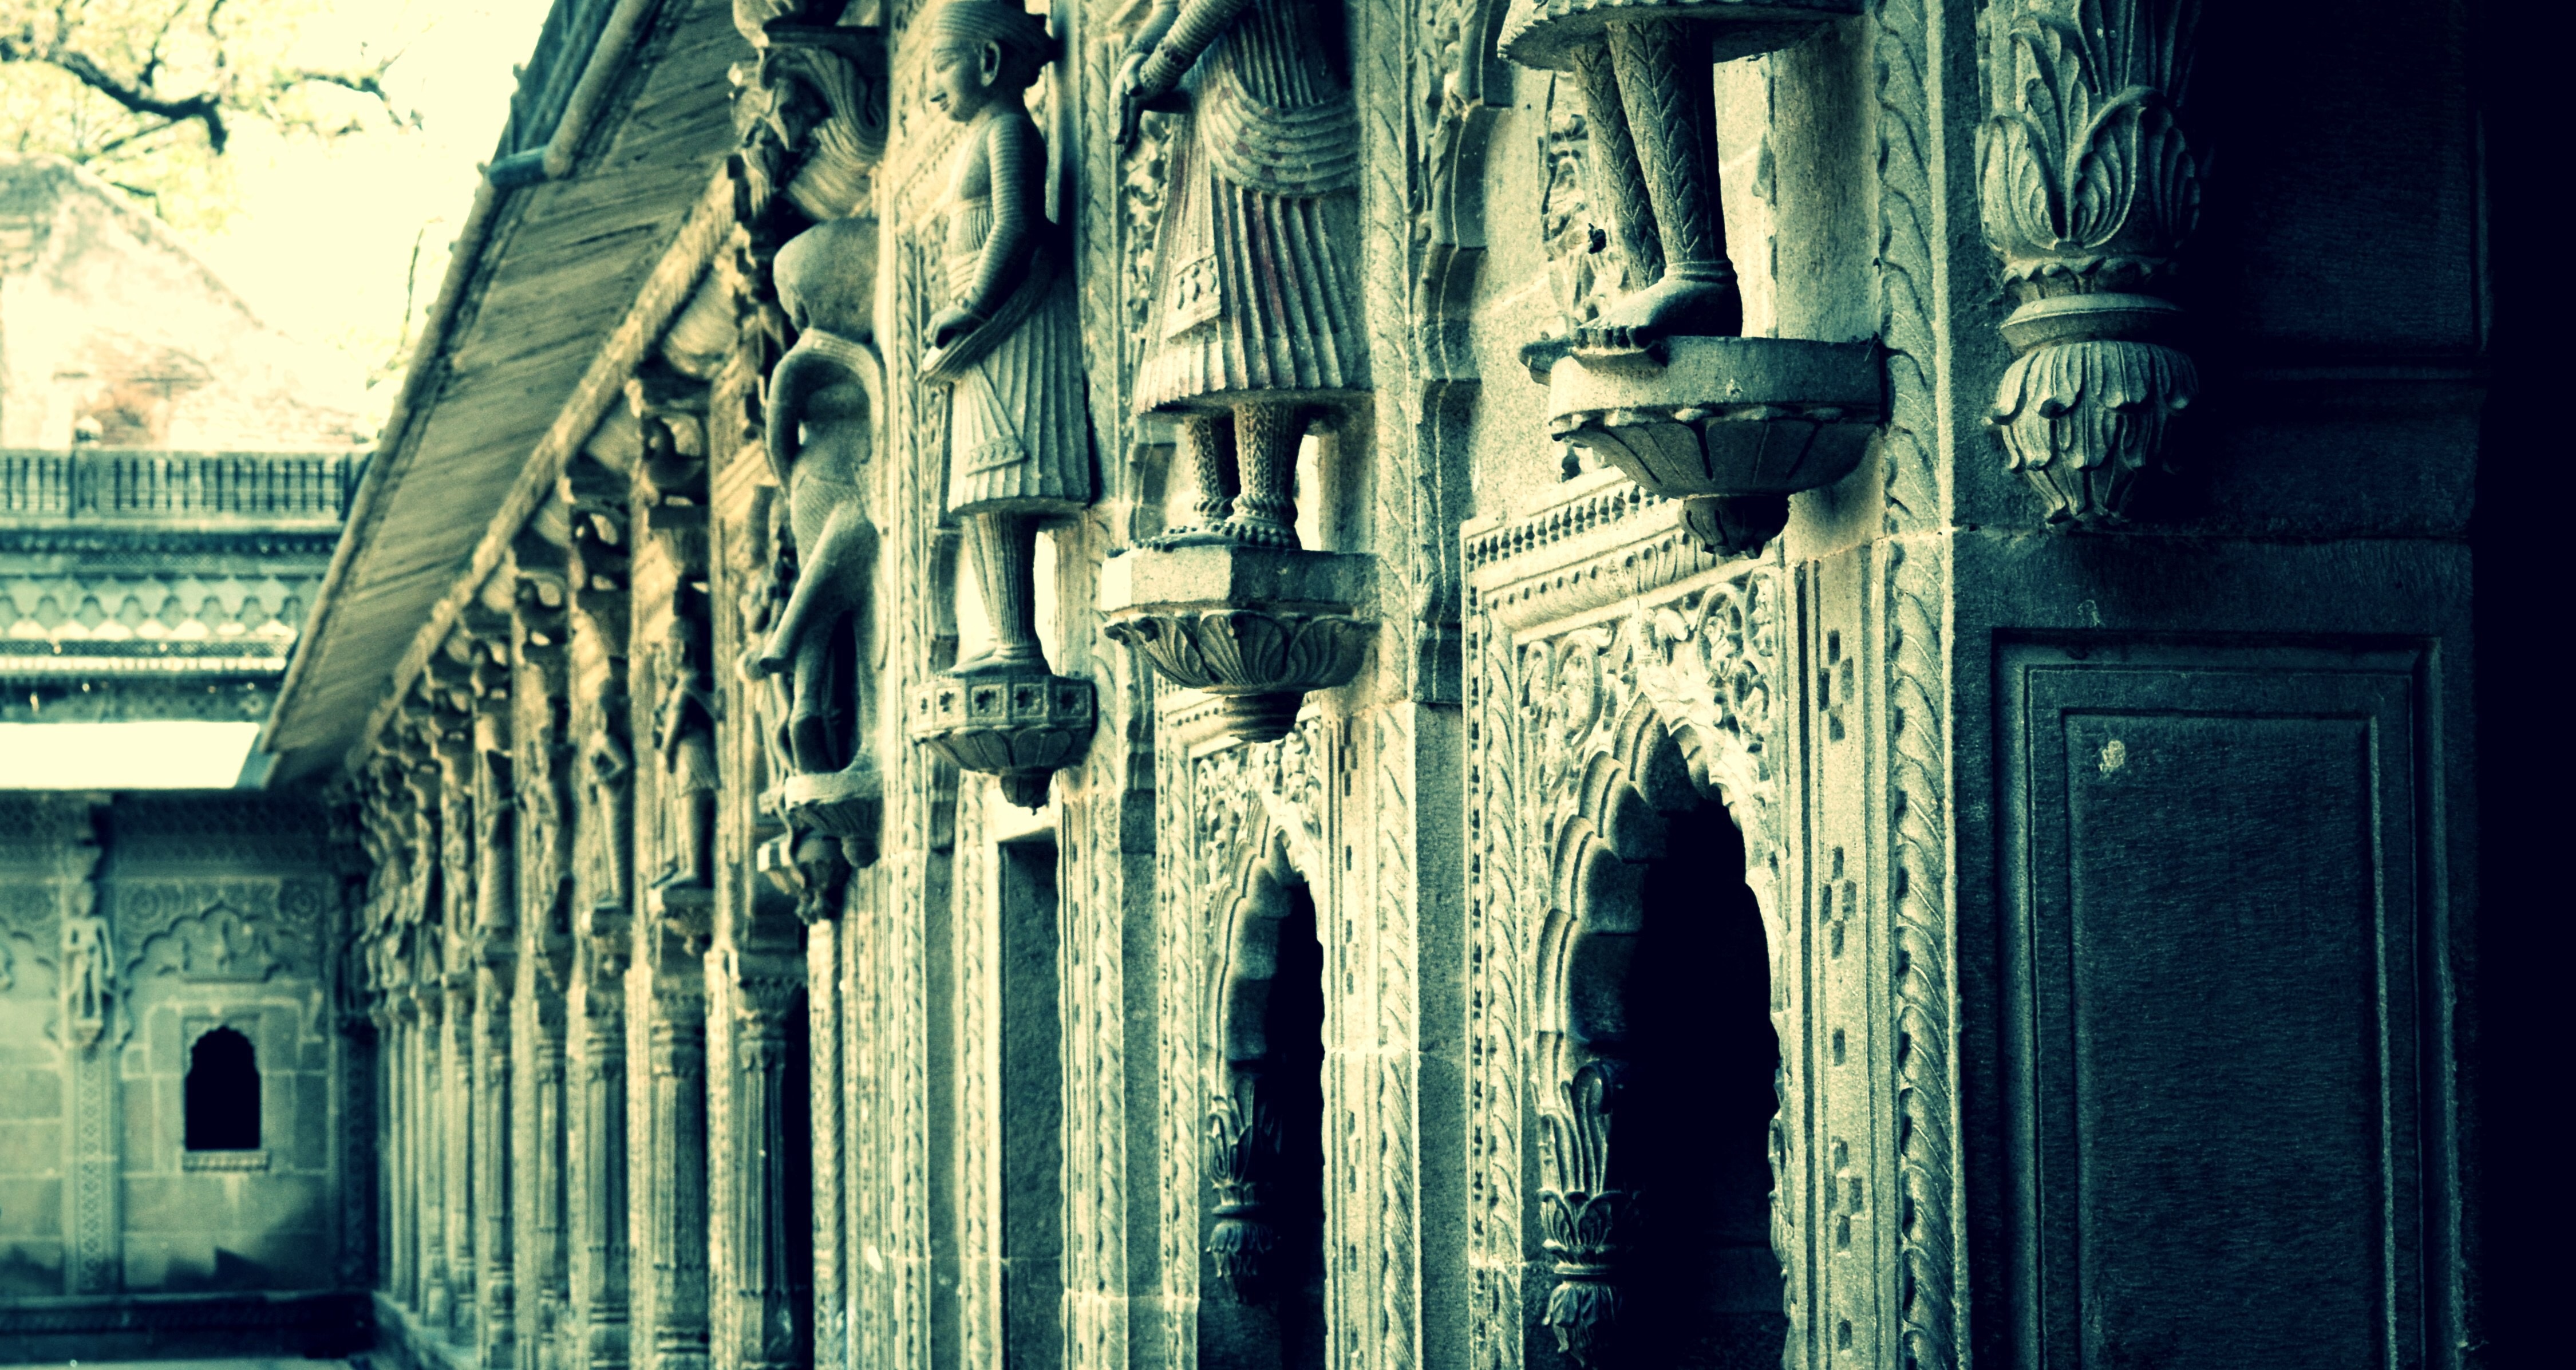
architecture, street, house, window, alley, wall, color, facade, blue, symmetry, urban area